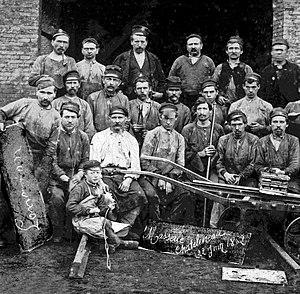
Vieux métier de l'industrie métallurgique.
Le terme massier peut désigner :